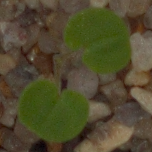
Label: smallflowered_cranesbill